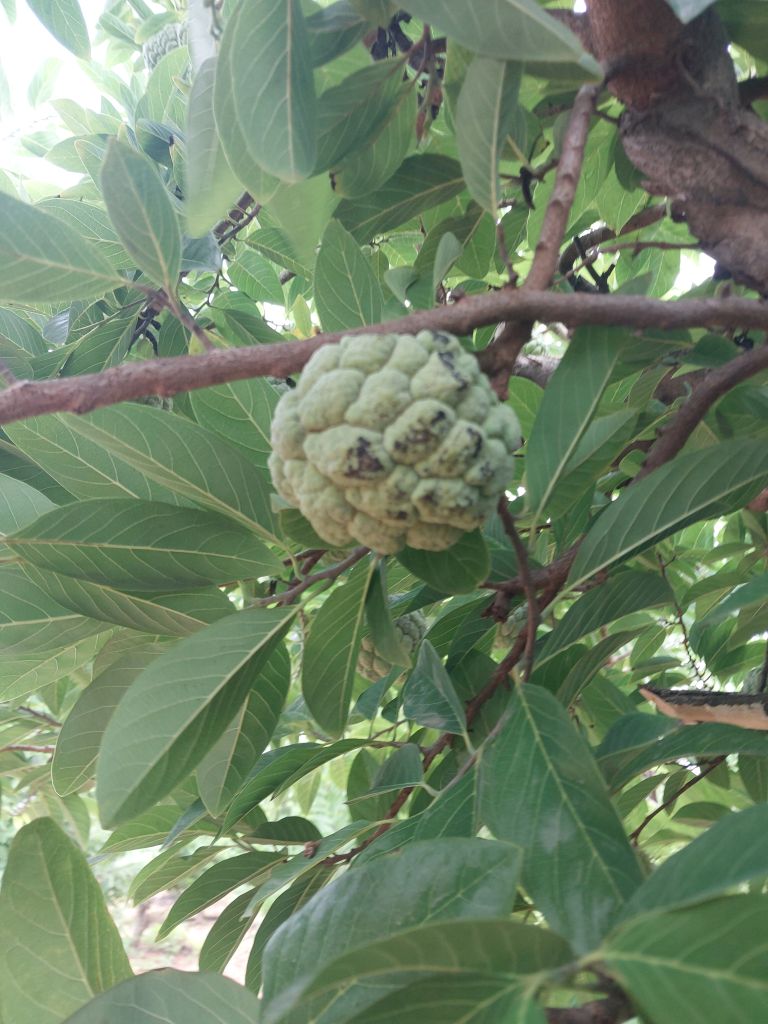
Disease label: Blank Canker